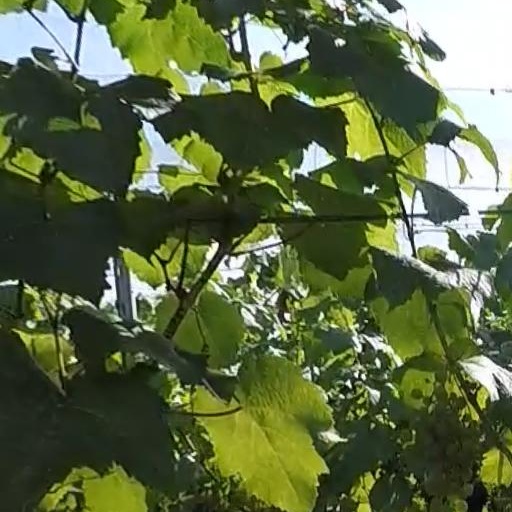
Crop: grape